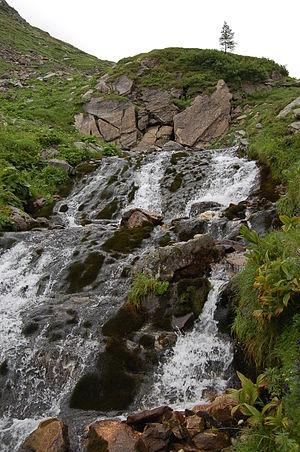
La Mur est une rivière d'Europe centrale. C'est un affluent de la Drave qui se jette elle-même dans le fleuve Danube.